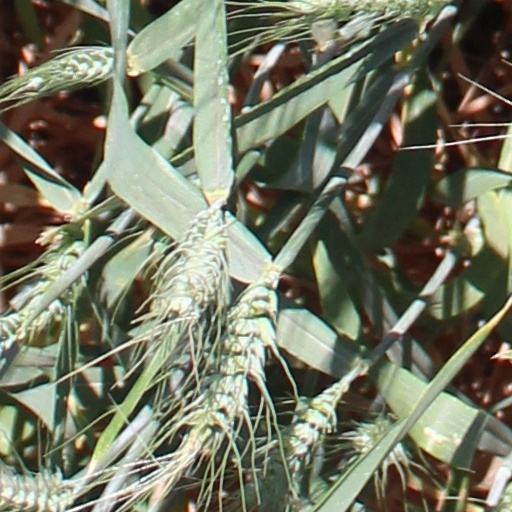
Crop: wheat